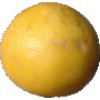
Label: Grapefruit White 1